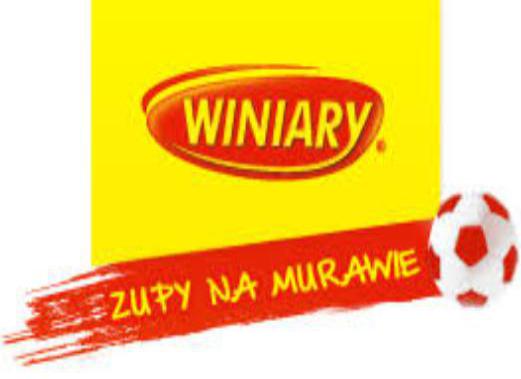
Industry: Food